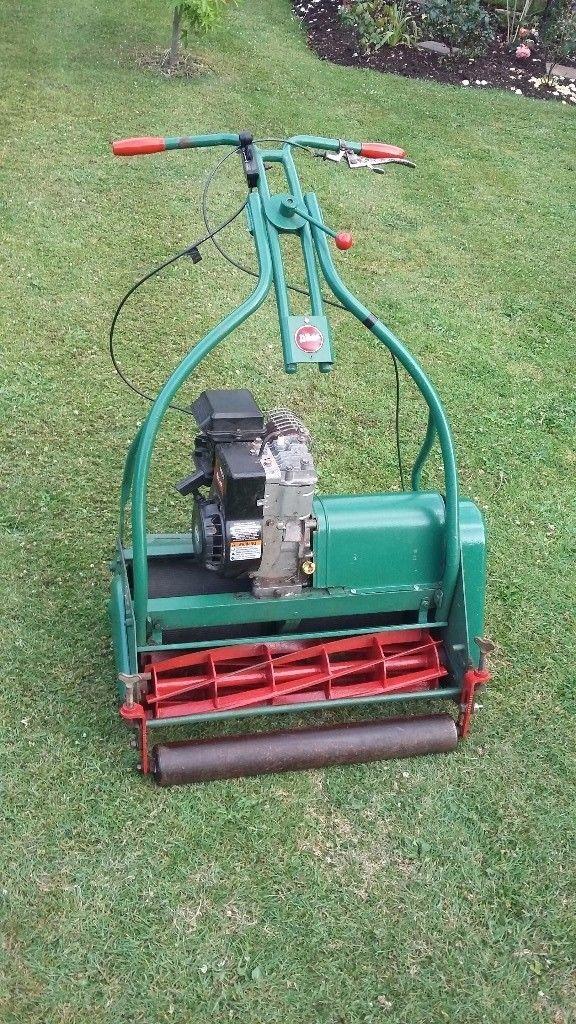
Kifaa maalum kinachotumika kwaajili ya kusaidia shughuli mbalimbali za kilimo ikiwemo: kuandaa shamba, kupanda, kuvuna au kumwagilia, ili kupunguza nguvu kazi.